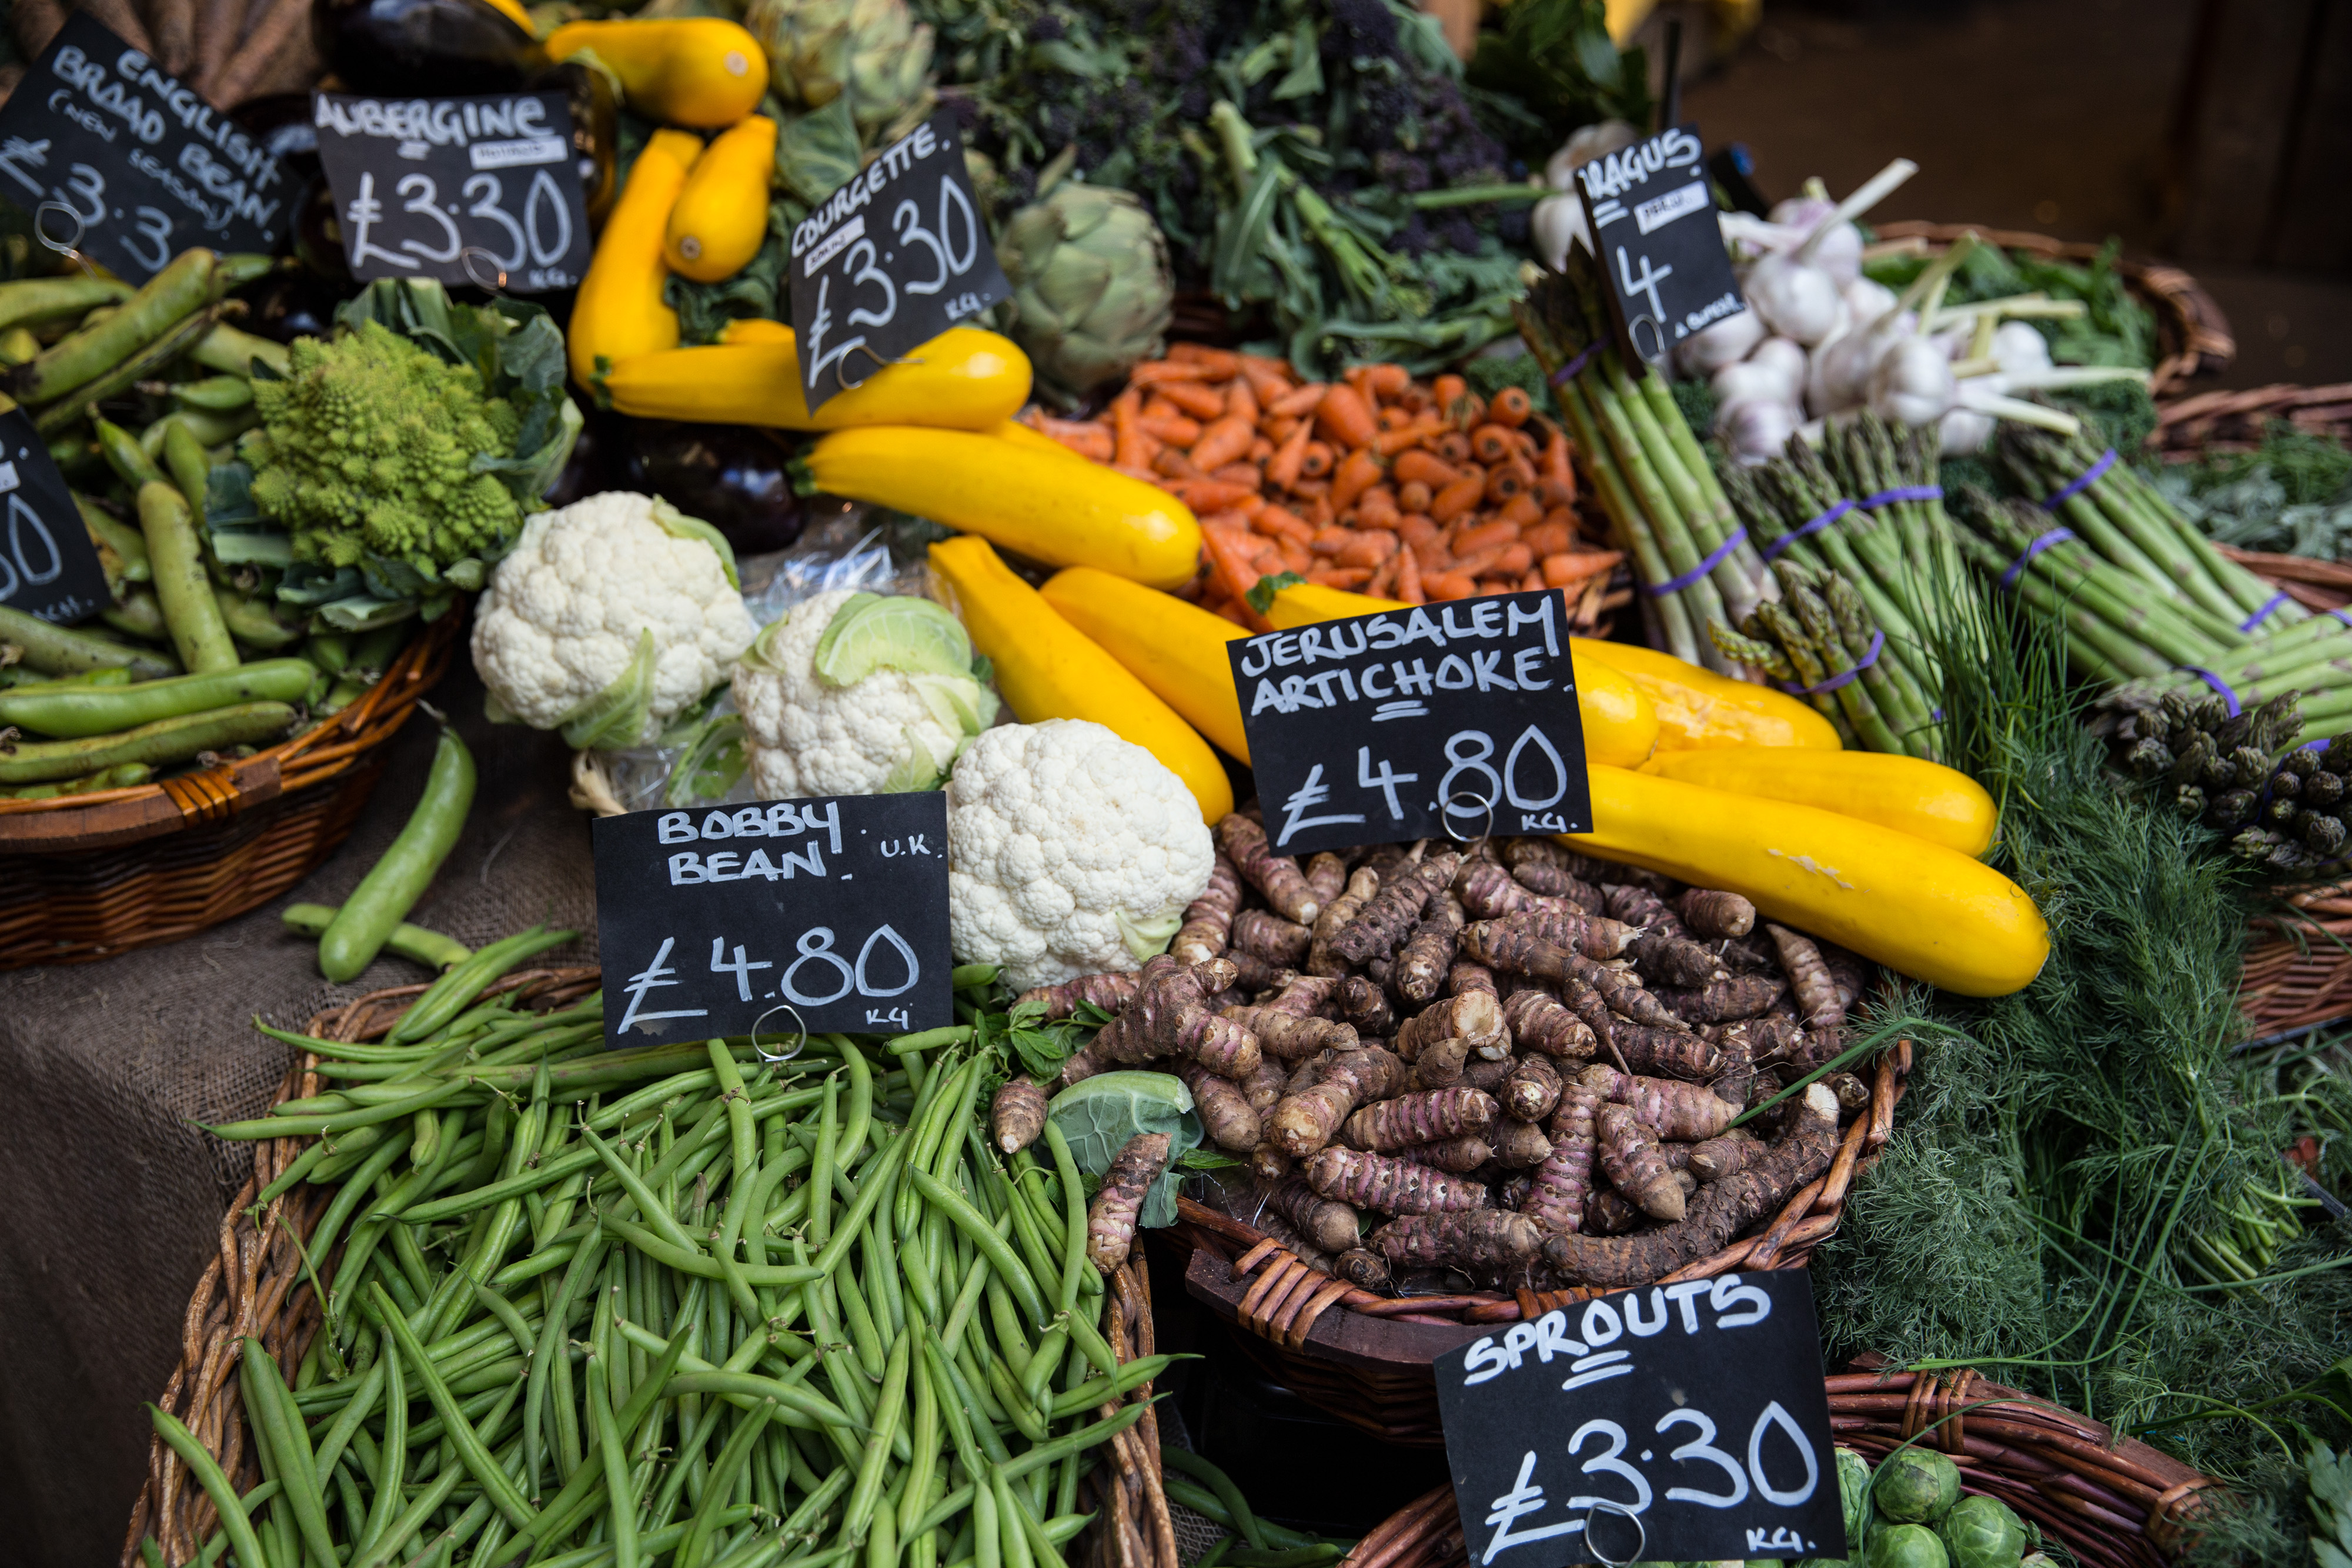
natural foods, local food, vegetable, whole food, plant, food, vegan nutrition, superfood, produce, market, vegetarian food, leaf vegetable, marketplace, cruciferous vegetables